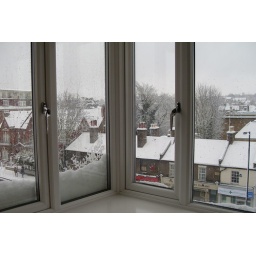
&amp;quot;Box&amp;quot; room window [OK, it's a double bedroom, but you couldn't get a single bed in there at the moment!]